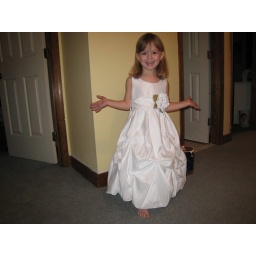
Abby in her new flower girl dress